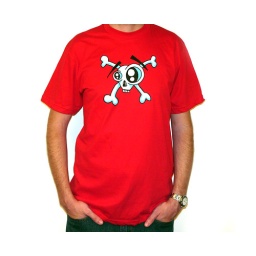
skull on a red American Apparel shirt available in medium, large and extra large sizes